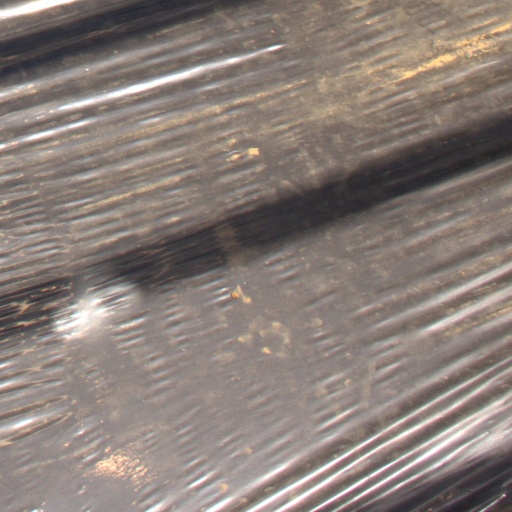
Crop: Jerusalem artichoke